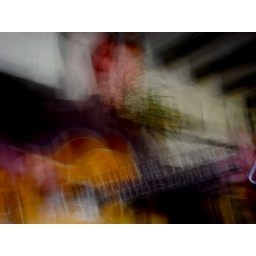
Rehearsals, Feb 2010. George rocks out, helped by a pot plant.